Novospassky Monastery

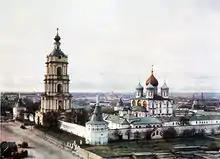
The New Monastery of the Saviour in 1910

Novospassky Monastery ("New Monastery of the Savior") is one of the fortified monasteries surrounding Moscow from the south-east. Like all medieval Russian monasteries, it was built by the Russian Orthodox Church.